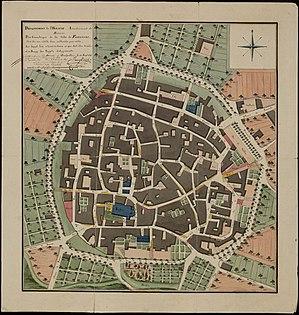
Florensac
Florensac, ou Florençac en occitan, est une commune française située dans le département de l'Hérault en région Occitanie.